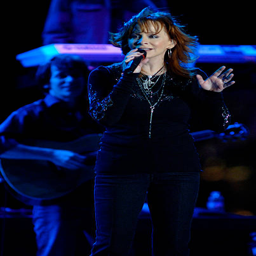
country artist performs as part of festival .